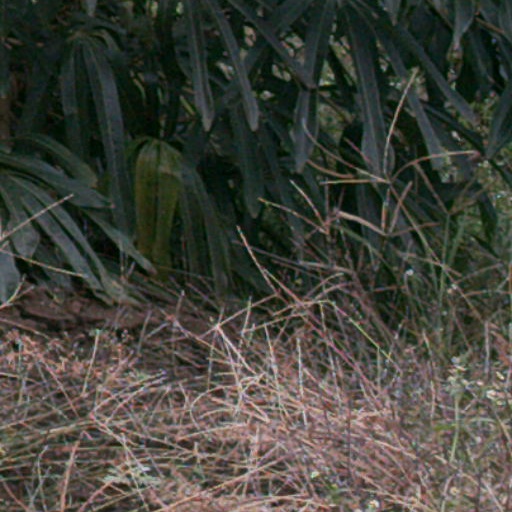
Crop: cassava